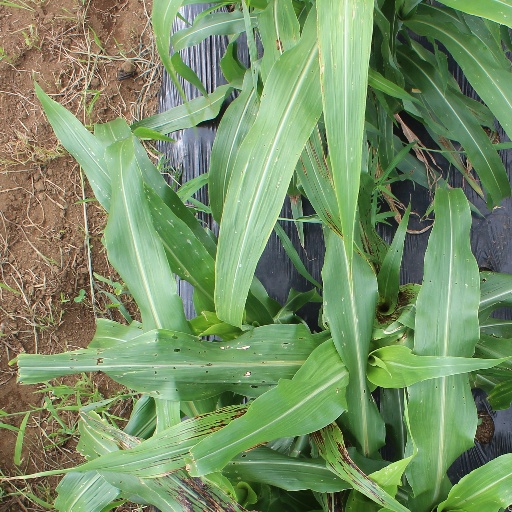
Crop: sorghum